Susan Aho

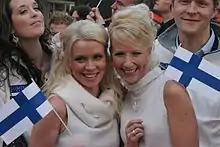
Susan Aho and Johanna Virtanen at the 2010 Eurovision Opening Party in Oslo

Susan Aho (born 5 March 1974) is a Finnish folk music singer-songwriter and a member of the band Värttinä. In 2010, she represented Finland in the Eurovision Song Contest 2010 as part of the duo Kuunkuiskaajat.